Former administrative divisions of Romania

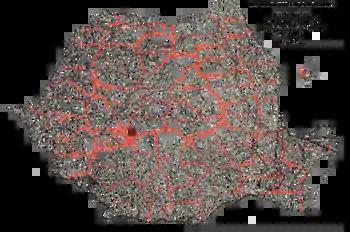
The original 1968 proposal with 35 counties

In February 1968, the old administrative division of "județ" was reinstated. On January 14, 1968, the law proposal included 35 counties. The final result was substantially different from the situation existent before 1950. This included 39 counties, municipality of Bucharest, 236 cities, out of which 47 were municipalities, and 2706 communes comprising 13149 villages. There were several reasons for restoring the "județe". For one, the Nicolae Ceaușescu regime wished to distance itself from the Soviet Union, and discarding the Soviet administrative model was a means of achieving that. For another, the regime had a nationalist outlook, and bringing back an old Romanian system fit with the prevailing ideology. Finally, during his first years, Ceaușescu was preoccupied with replacing functionaries named by his predecessor Gheorghe Gheorghiu-Dej and creating his own power base; dismissing the regional administrations and naming his own county officials was a step in that process.